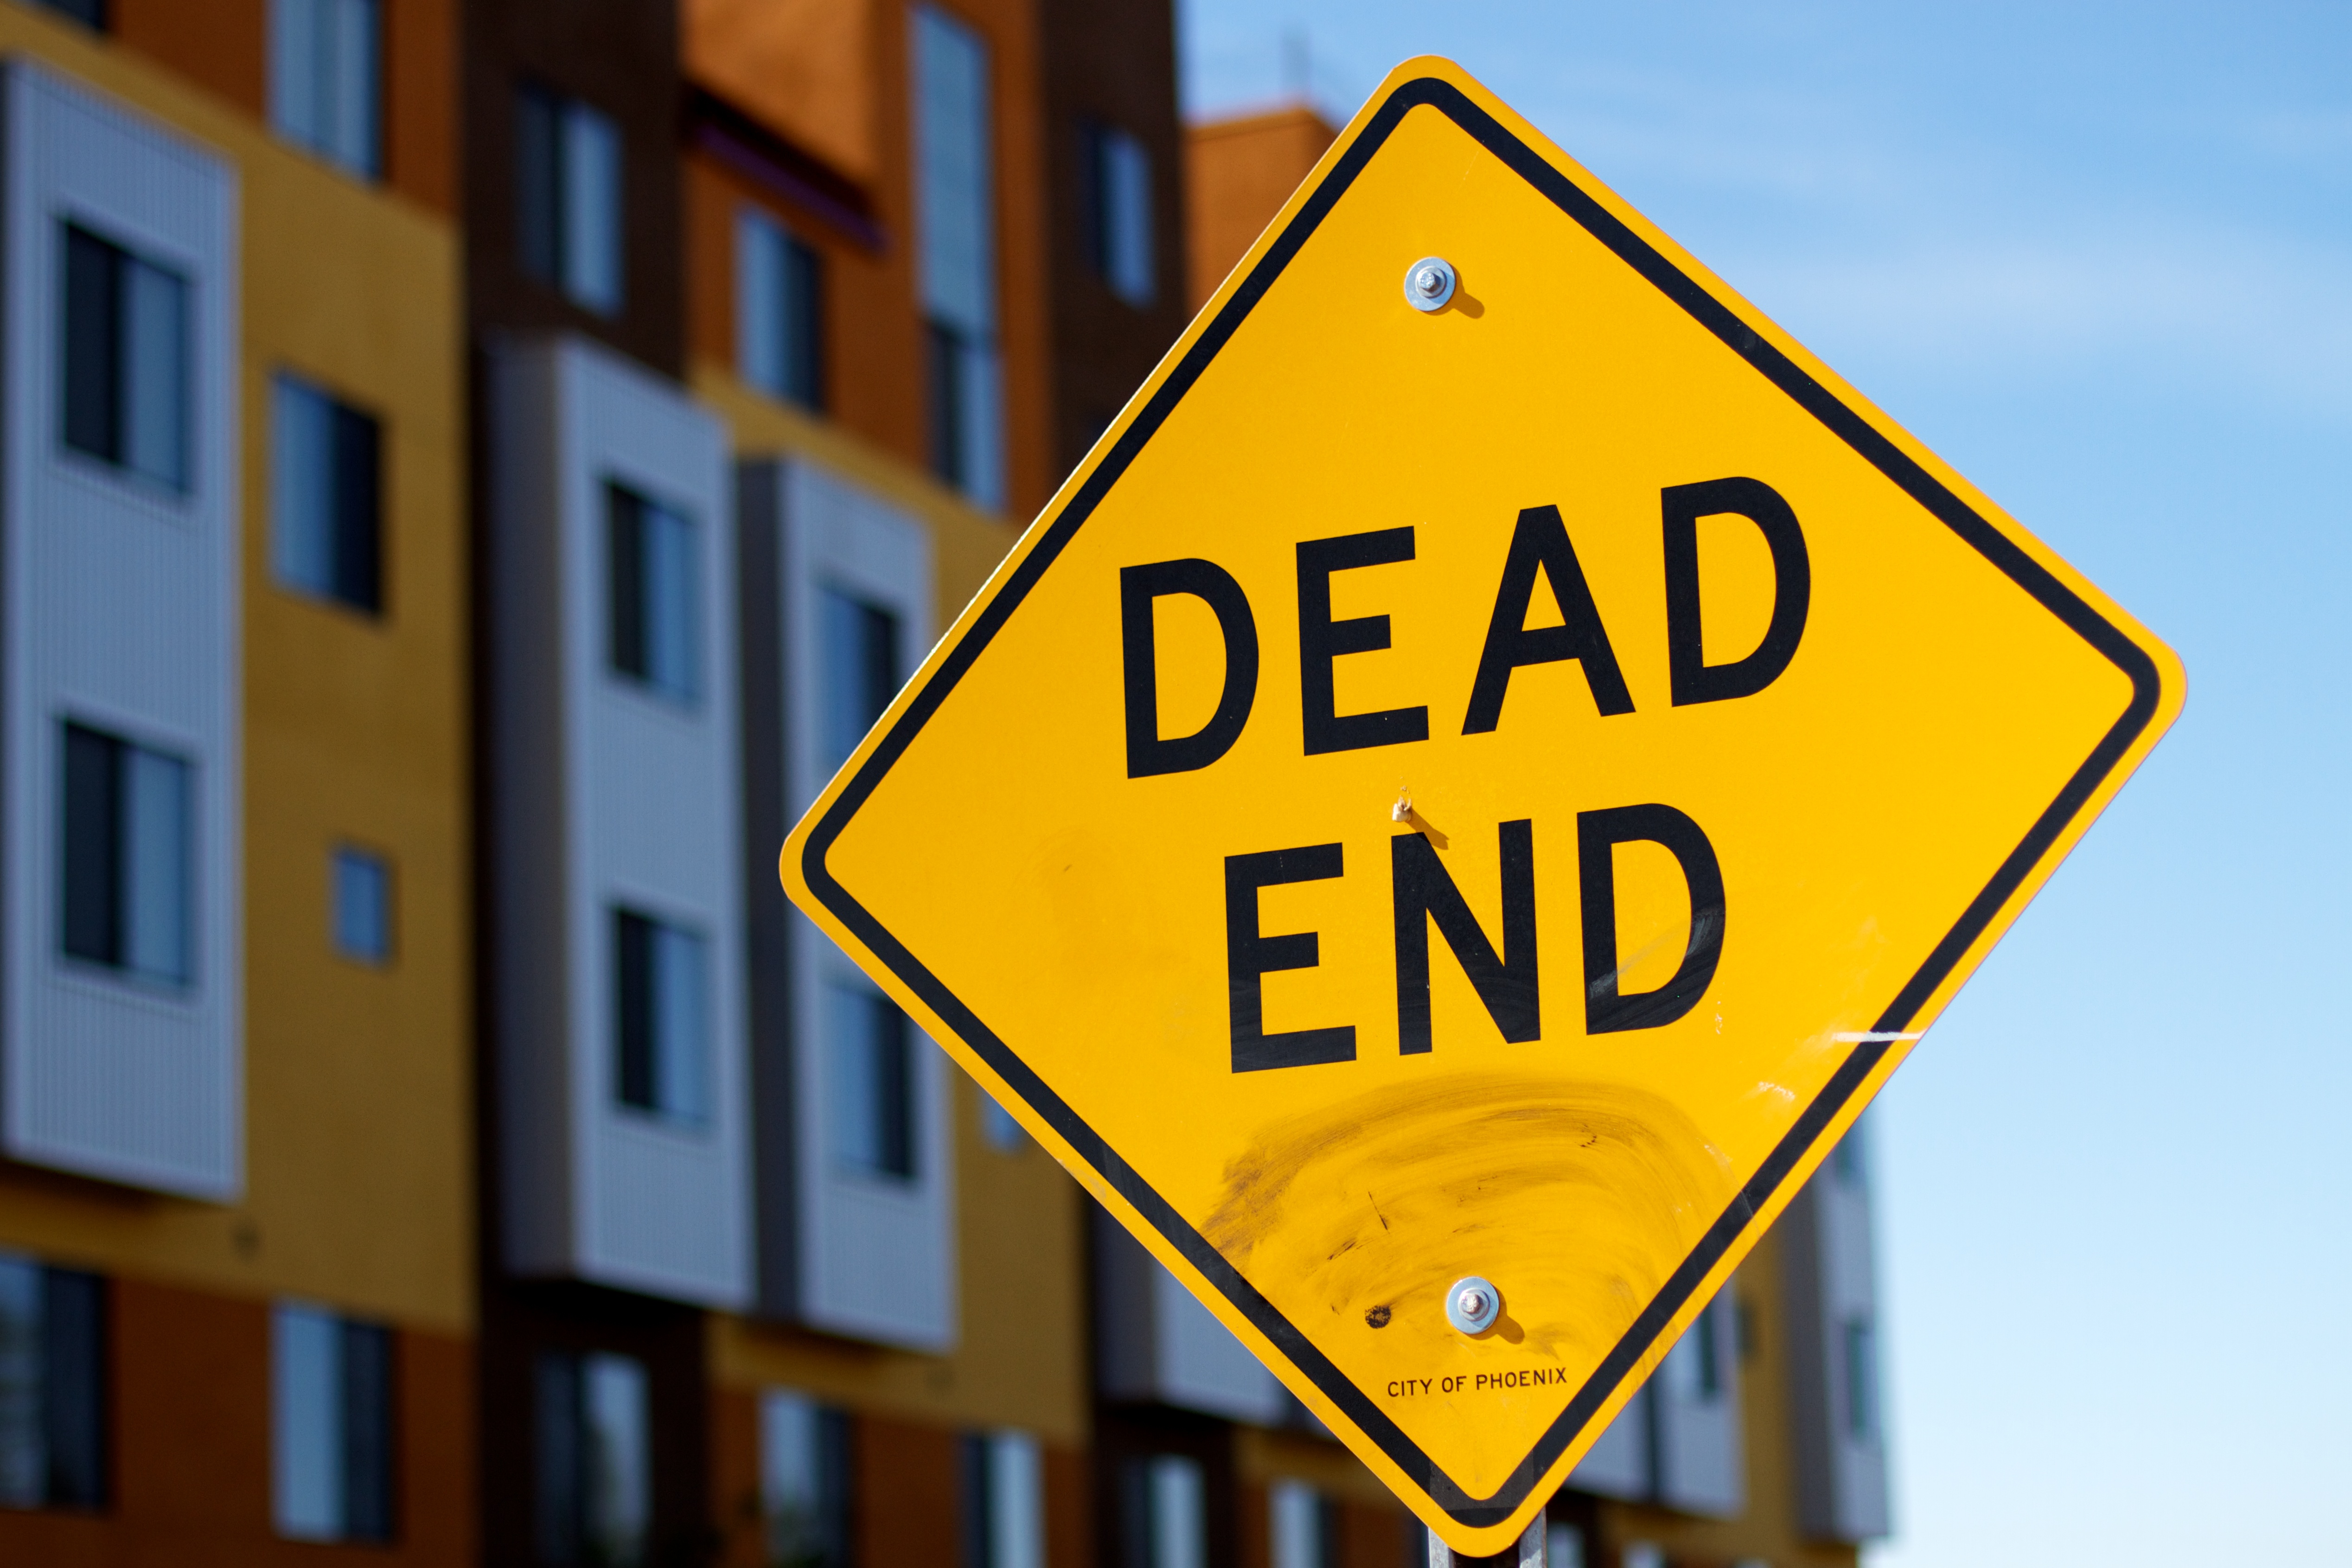
sign, street sign, yellow, signage, lane, cool image, traffic sign